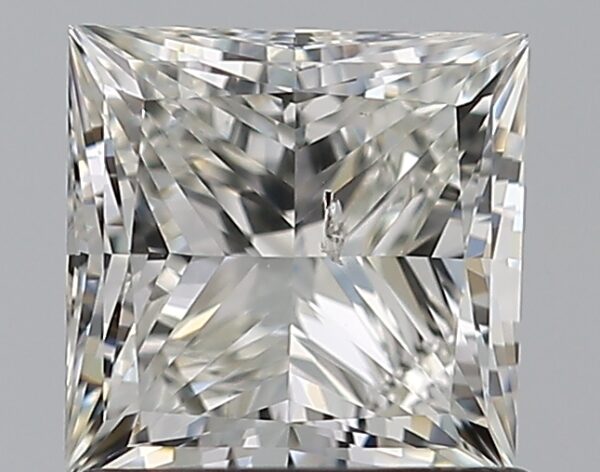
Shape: princess
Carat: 1
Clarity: SI2
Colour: J
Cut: EX
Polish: EX
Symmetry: VG
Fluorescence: F
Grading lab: GIA
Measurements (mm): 5.51 x 5.44 x 3.75